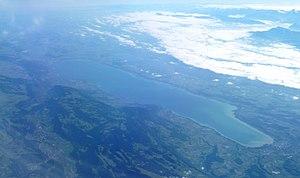
Le lac de Neuchâtel est le plus grand lac entièrement suisse. Sa surface est de 217,8 km². Il fait partie du Pays des Trois-Lacs et sa rive orientale est située sur la frontière linguistique français-allemand et borde le Seeland.